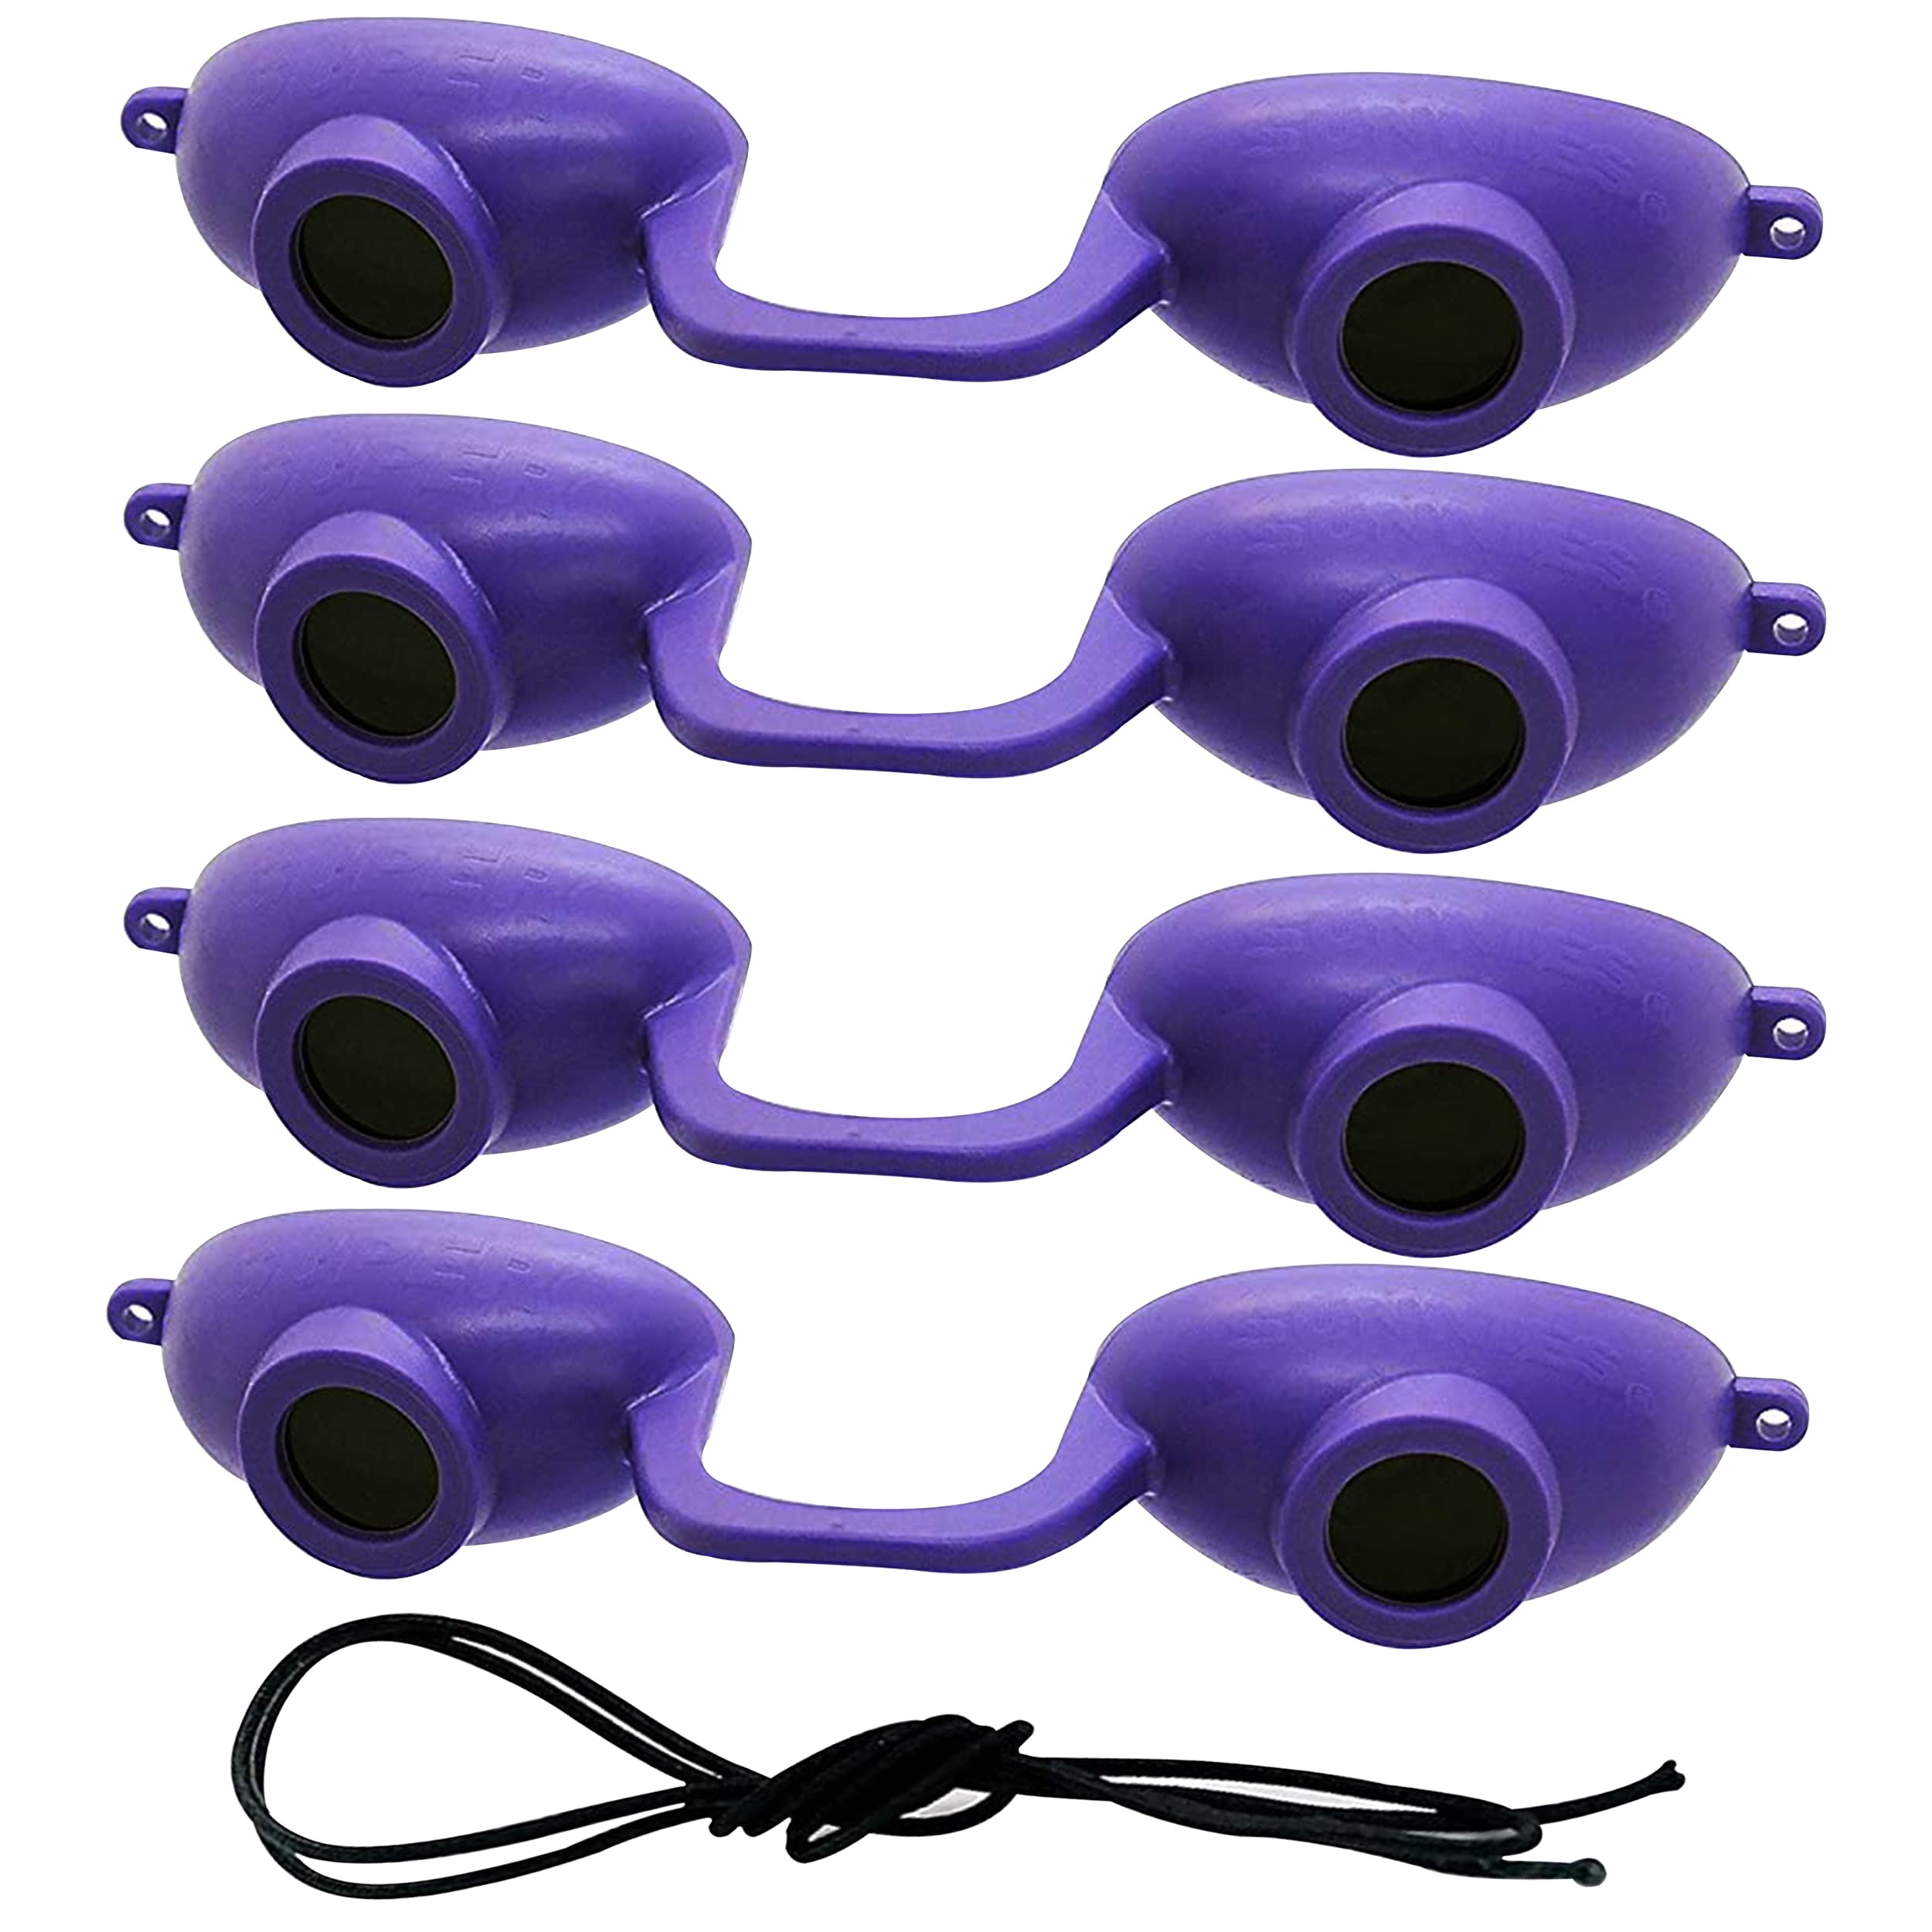
EVO FLEX Sunnies Flexible Tanning Bed Goggles UV Eye Protection Glasses 4 Pack (Purple), FDA Compliant
Brand: Super Sunnies Color: Purple Features: EVO EYESHIELDS: Super Sunnies tanning goggles have offered uncompromising protection for your eyes both indoors and outdoors. This Evo Tanning Eyewear has a flexible high-rise nose bridge to eliminate tan lines. The tanning glasses have an elastic headband to assure the perfect fit which accommodates any facial structure. UV PROTECTION: Evo tanning bed goggles block over 99.9% of the UV-B rays and over 99% of UVA rays while allowing vision and meets all FDA's 21 CFR 1040.20 UV ray protection. This UV tanning eye protection eyewear works as red light therapy goggles eye protection too.a GREAT FOR TANNING: If you are a regular tanner then super sunnies eye protection goggles are a perfect choice. It is a tanning eye protection goggle used during UV tanning and it is easy to carry around. LASTING MATERIAL: The UV safety sun tanning goggles are mainly made of soft plastic, reliable in quality and light in weight, and will not put pressure on the bridge of the nose, giving you a comfortable wearing experience. PACKAGE INCLUDES: You will receive 4 pairs of Super Sunnies Evo Flex Eyeshields in random colors, allowing you to enjoy sunbathing on the beach. Get flawless tan with our Evo Flex indoor tanning goggles instead of a tanning face cover while indoor and outdoor tanning as well. Package Dimensions: 5.4 x 3.4 x 2.0 inches
Brand: Super Sunnies
Category: Health & Beauty > Personal Care > Tanning Beds